Bokya Satbande

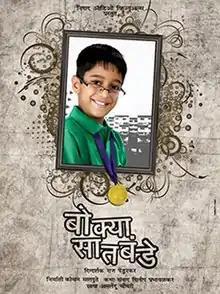
Poster

Bokya Satbande is a 2009 Marathi film directed by Raj Pendurkar and produced by Kanchan Satpute of "Checkmate" fame. The film is based on the book series of the same name written by Dilip Prabhavalkar. The film chronicles the adventures of a young ten-year-old boy called Bokya.